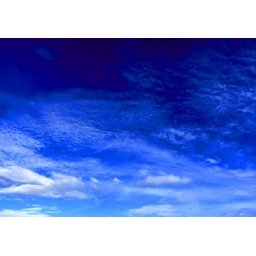
Splendid blue sky in Tartaro, San Miguel, Bulacan, Philippines